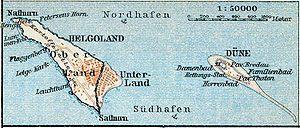
Heligoland est un archipel d'Allemagne situé dans le sud-est de la mer du Nord. Composé de deux îles voisines, Heligoland et Düne, il est habité par environ 1 150 personnes. L'archipel a appartenu successivement au Danemark puis au Royaume-Uni qui le cède à l'Allemagne en 1890 en vertu du traité Heligoland-Zanzibar. Bien que constituant une commune d'Allemagne de l'arrondissement de Pinneberg du Land de Schleswig-Holstein, Heligoland n'est soumis ni au droit de douane de l'Union européenne ni au régime fiscal allemand.